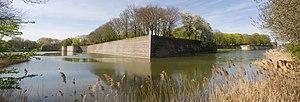
Cette page regroupe l'ensemble des monuments classés de la ville belge d'Ypres.
Ypres est une ville de Belgique située en Région flamande, chef-lieu d'arrondissement en province de Flandre-Occidentale.